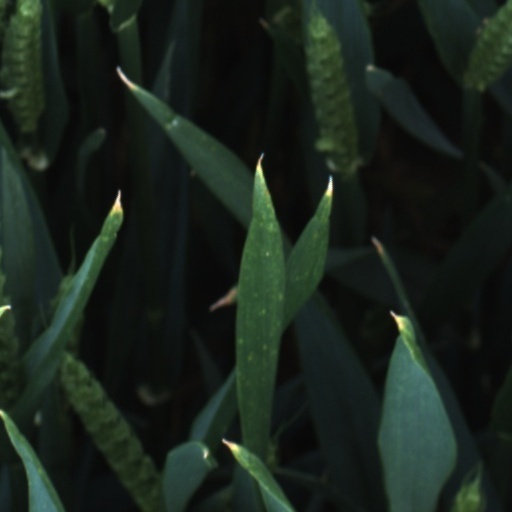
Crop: wheat